Nishkarsha

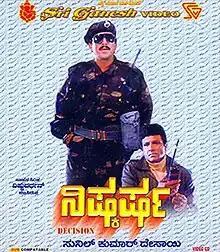
VCD cover

Nishkarsha is a 1993 Indian Kannada-language heist thriller film directed by Sunil Kumar Desai, starring Vishnuvardhan, Anant Nag and B. C. Patil. The story revolves around a bank robbery where terrorists become trapped with the hostages. It also explores the many travails of the police commissioner and anti-terrorist squad commandos to free the hostages and reign in the terrorists. The film was hailed as a one-of-a-kind in Kannada cinema with its realistic plot elements and that a single location used for most parts of filming.